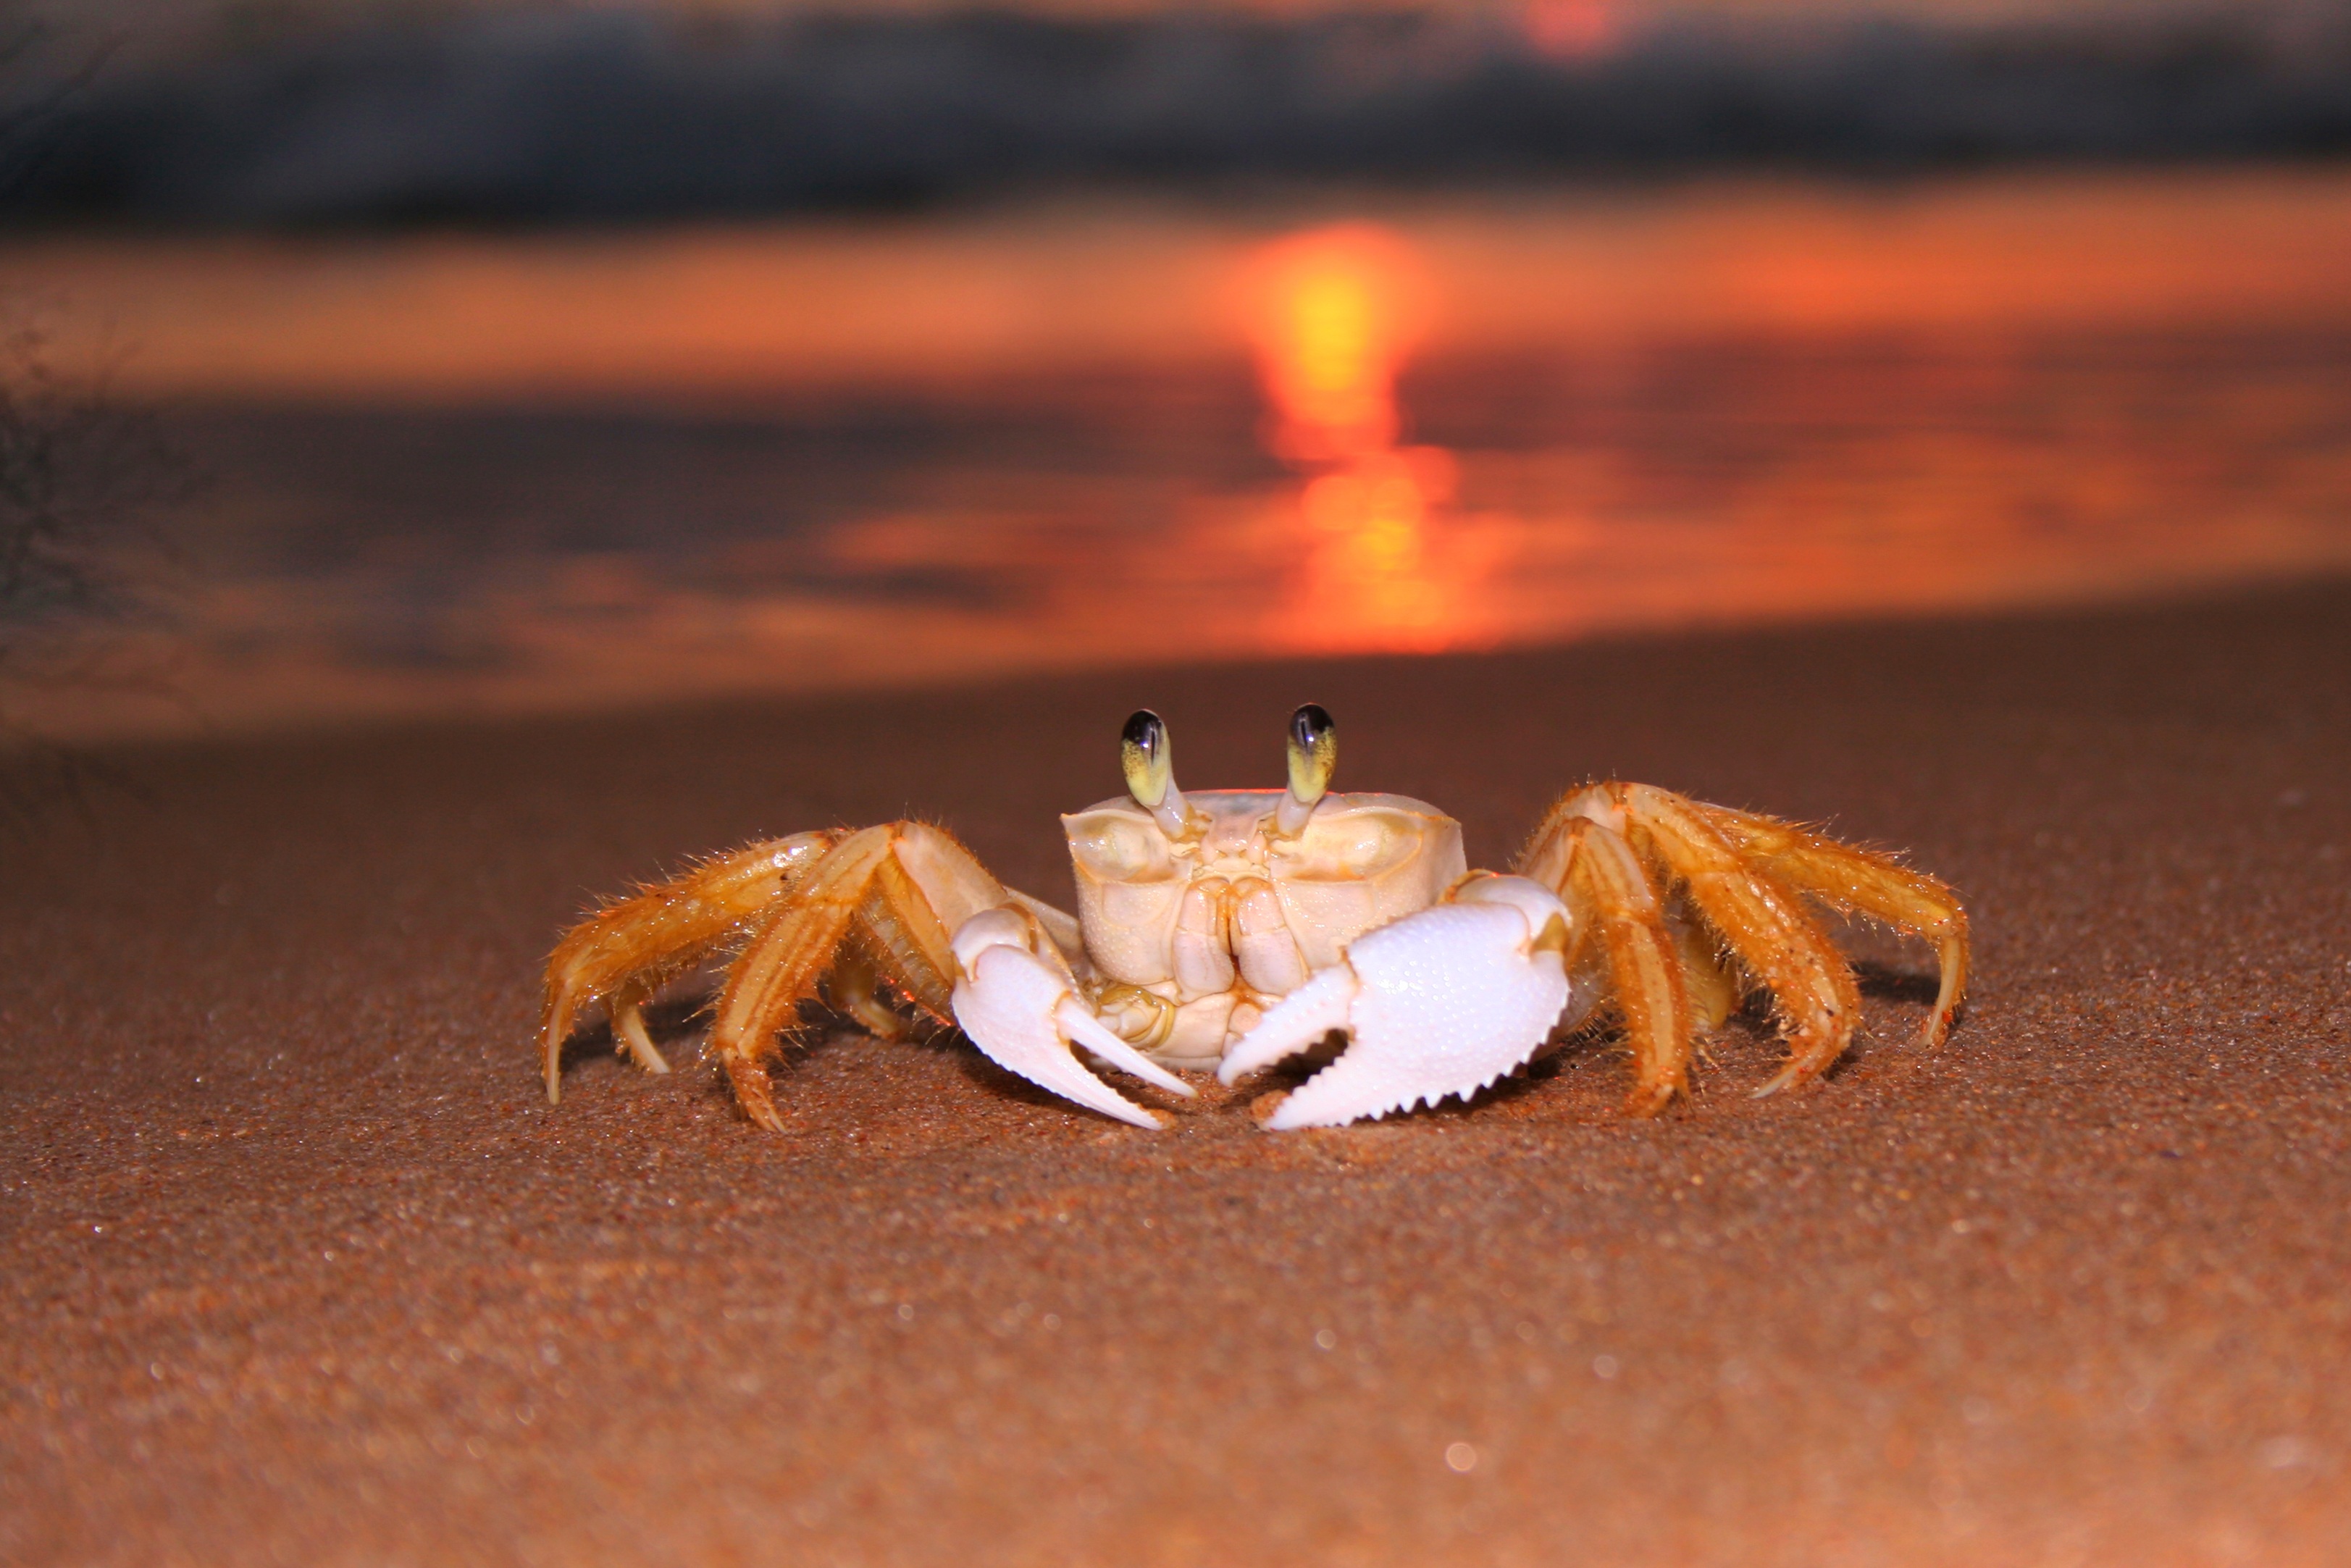
beach, sunrise, food, seafood, crab, invertebrate, crustacean, macro photography, siri, decapoda